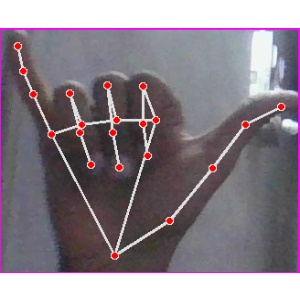
अक्षर: य